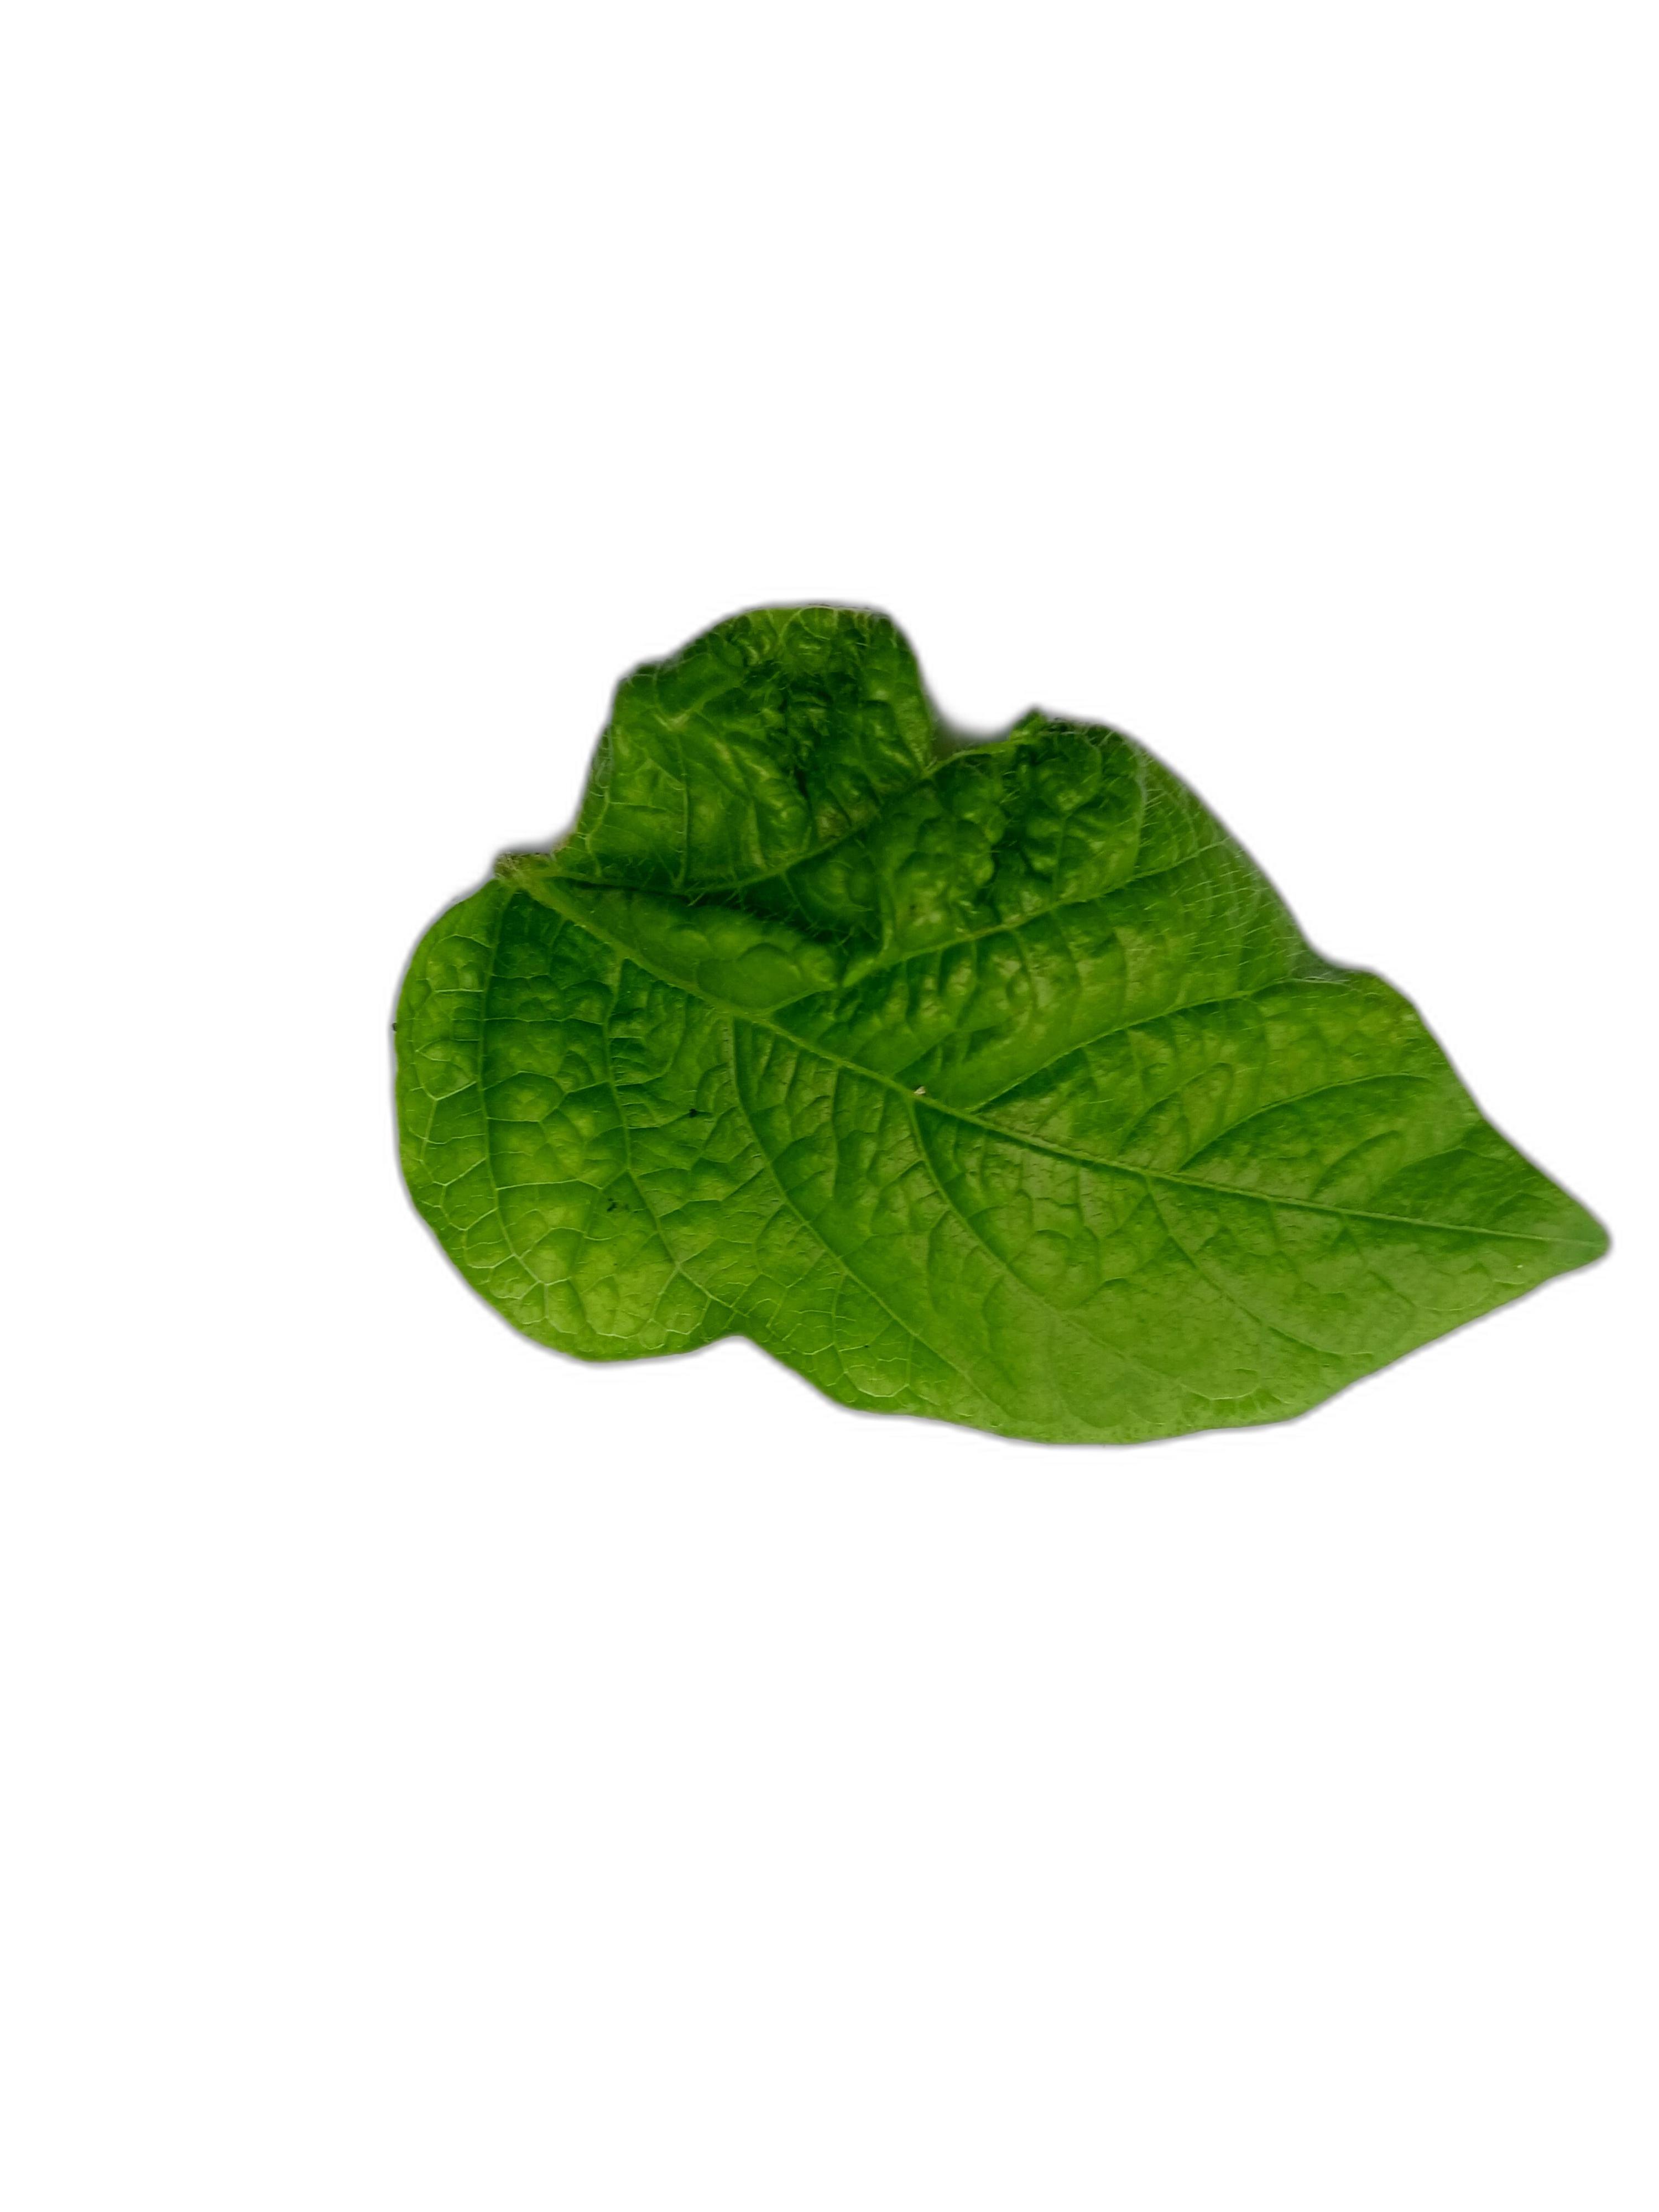
Label: Leaf Crinkle